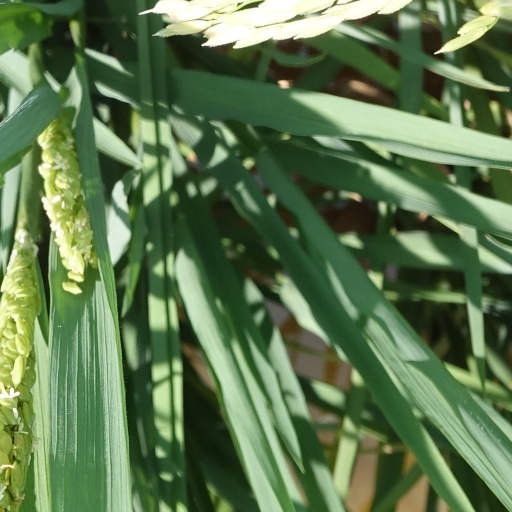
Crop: rice